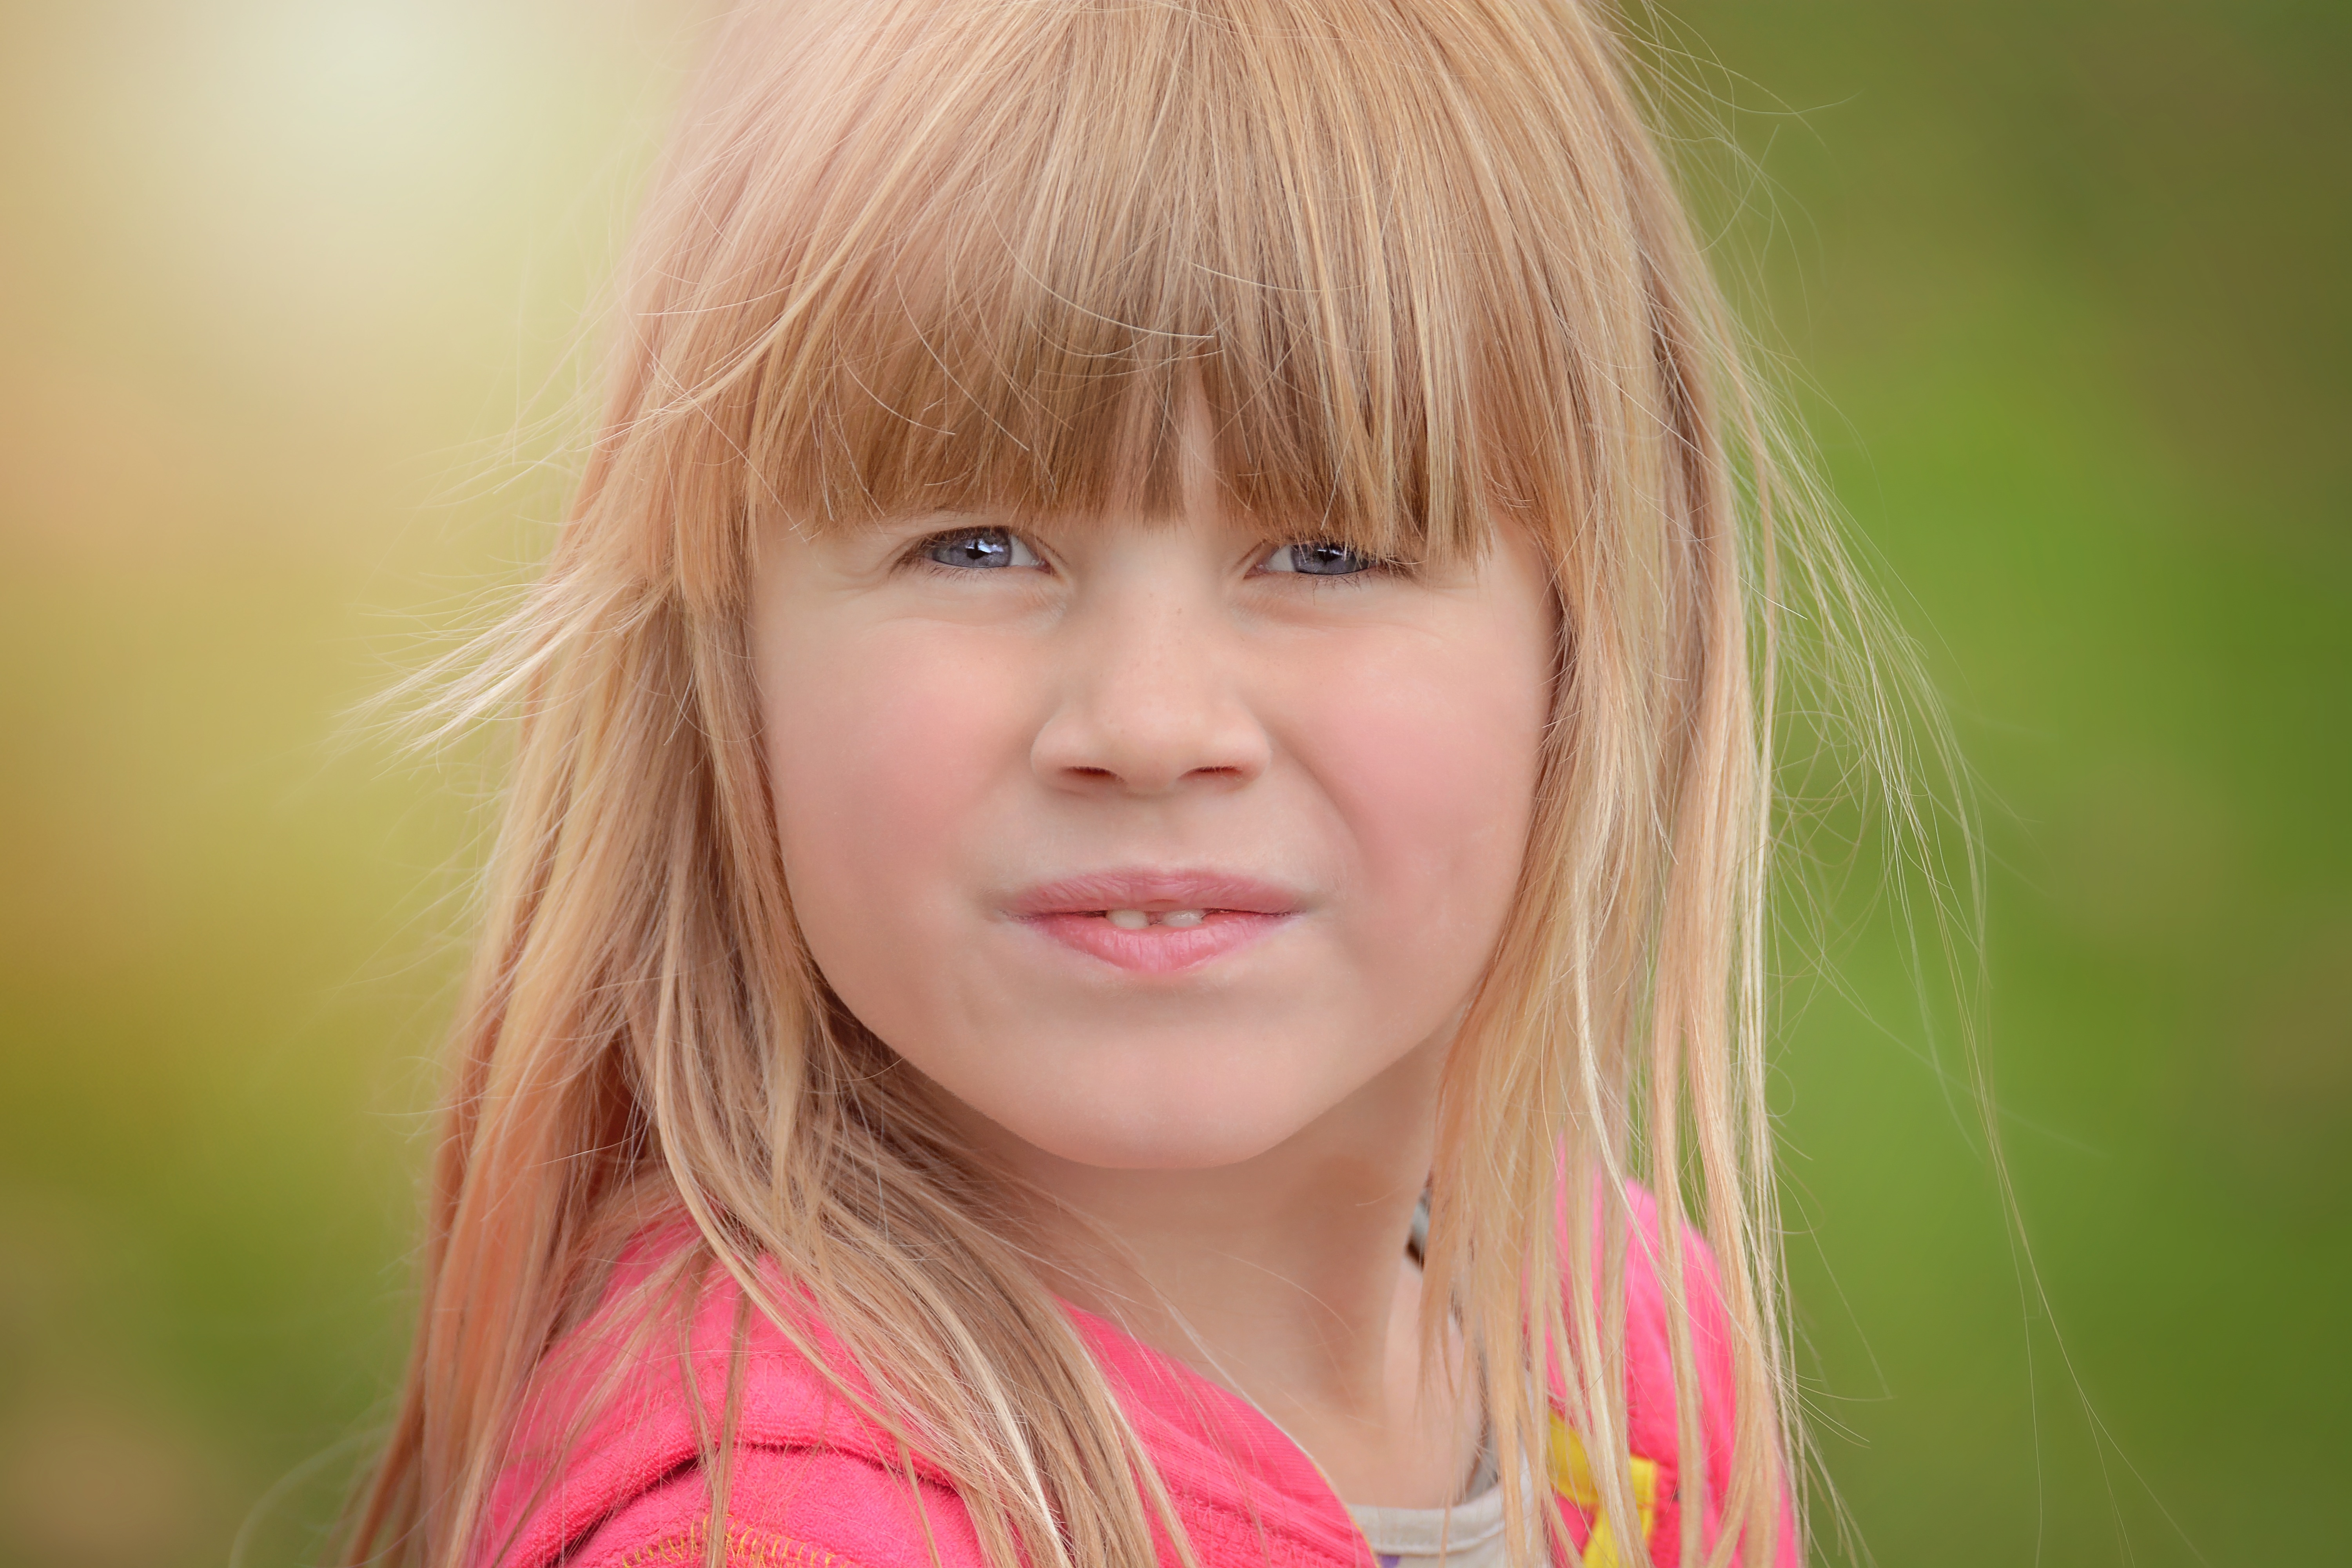
person, girl, woman, hair, photography, view, female, portrait, model, color, child, human, lady, pink, close, facial expression, hairstyle, smile, long hair, close up, face, nose, toddler, eye, head, skin, beauty, blond, organ, emotion, brown hair, portrait photography, human hair color, child model